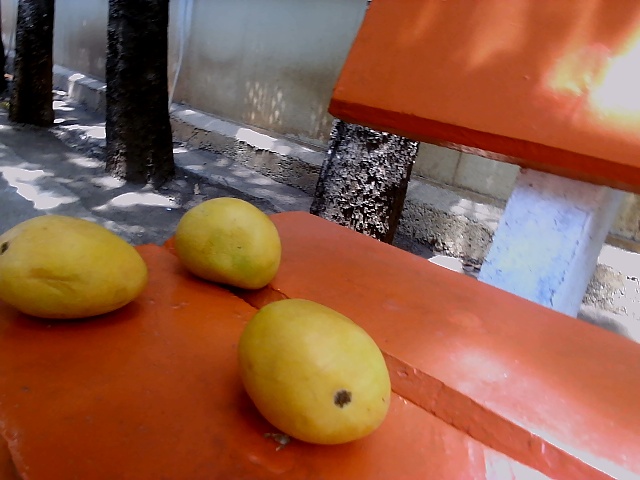
Label: Ripe_Mango